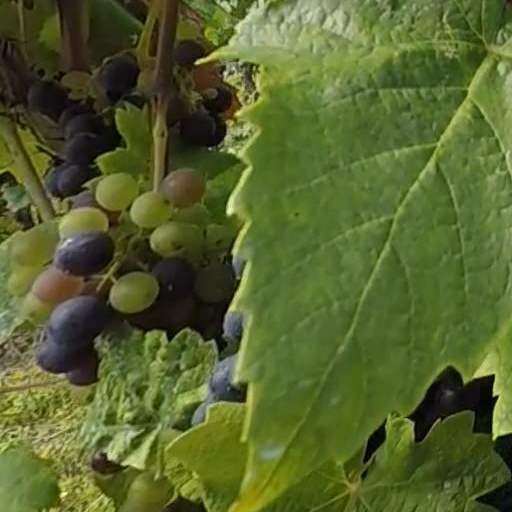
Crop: grape